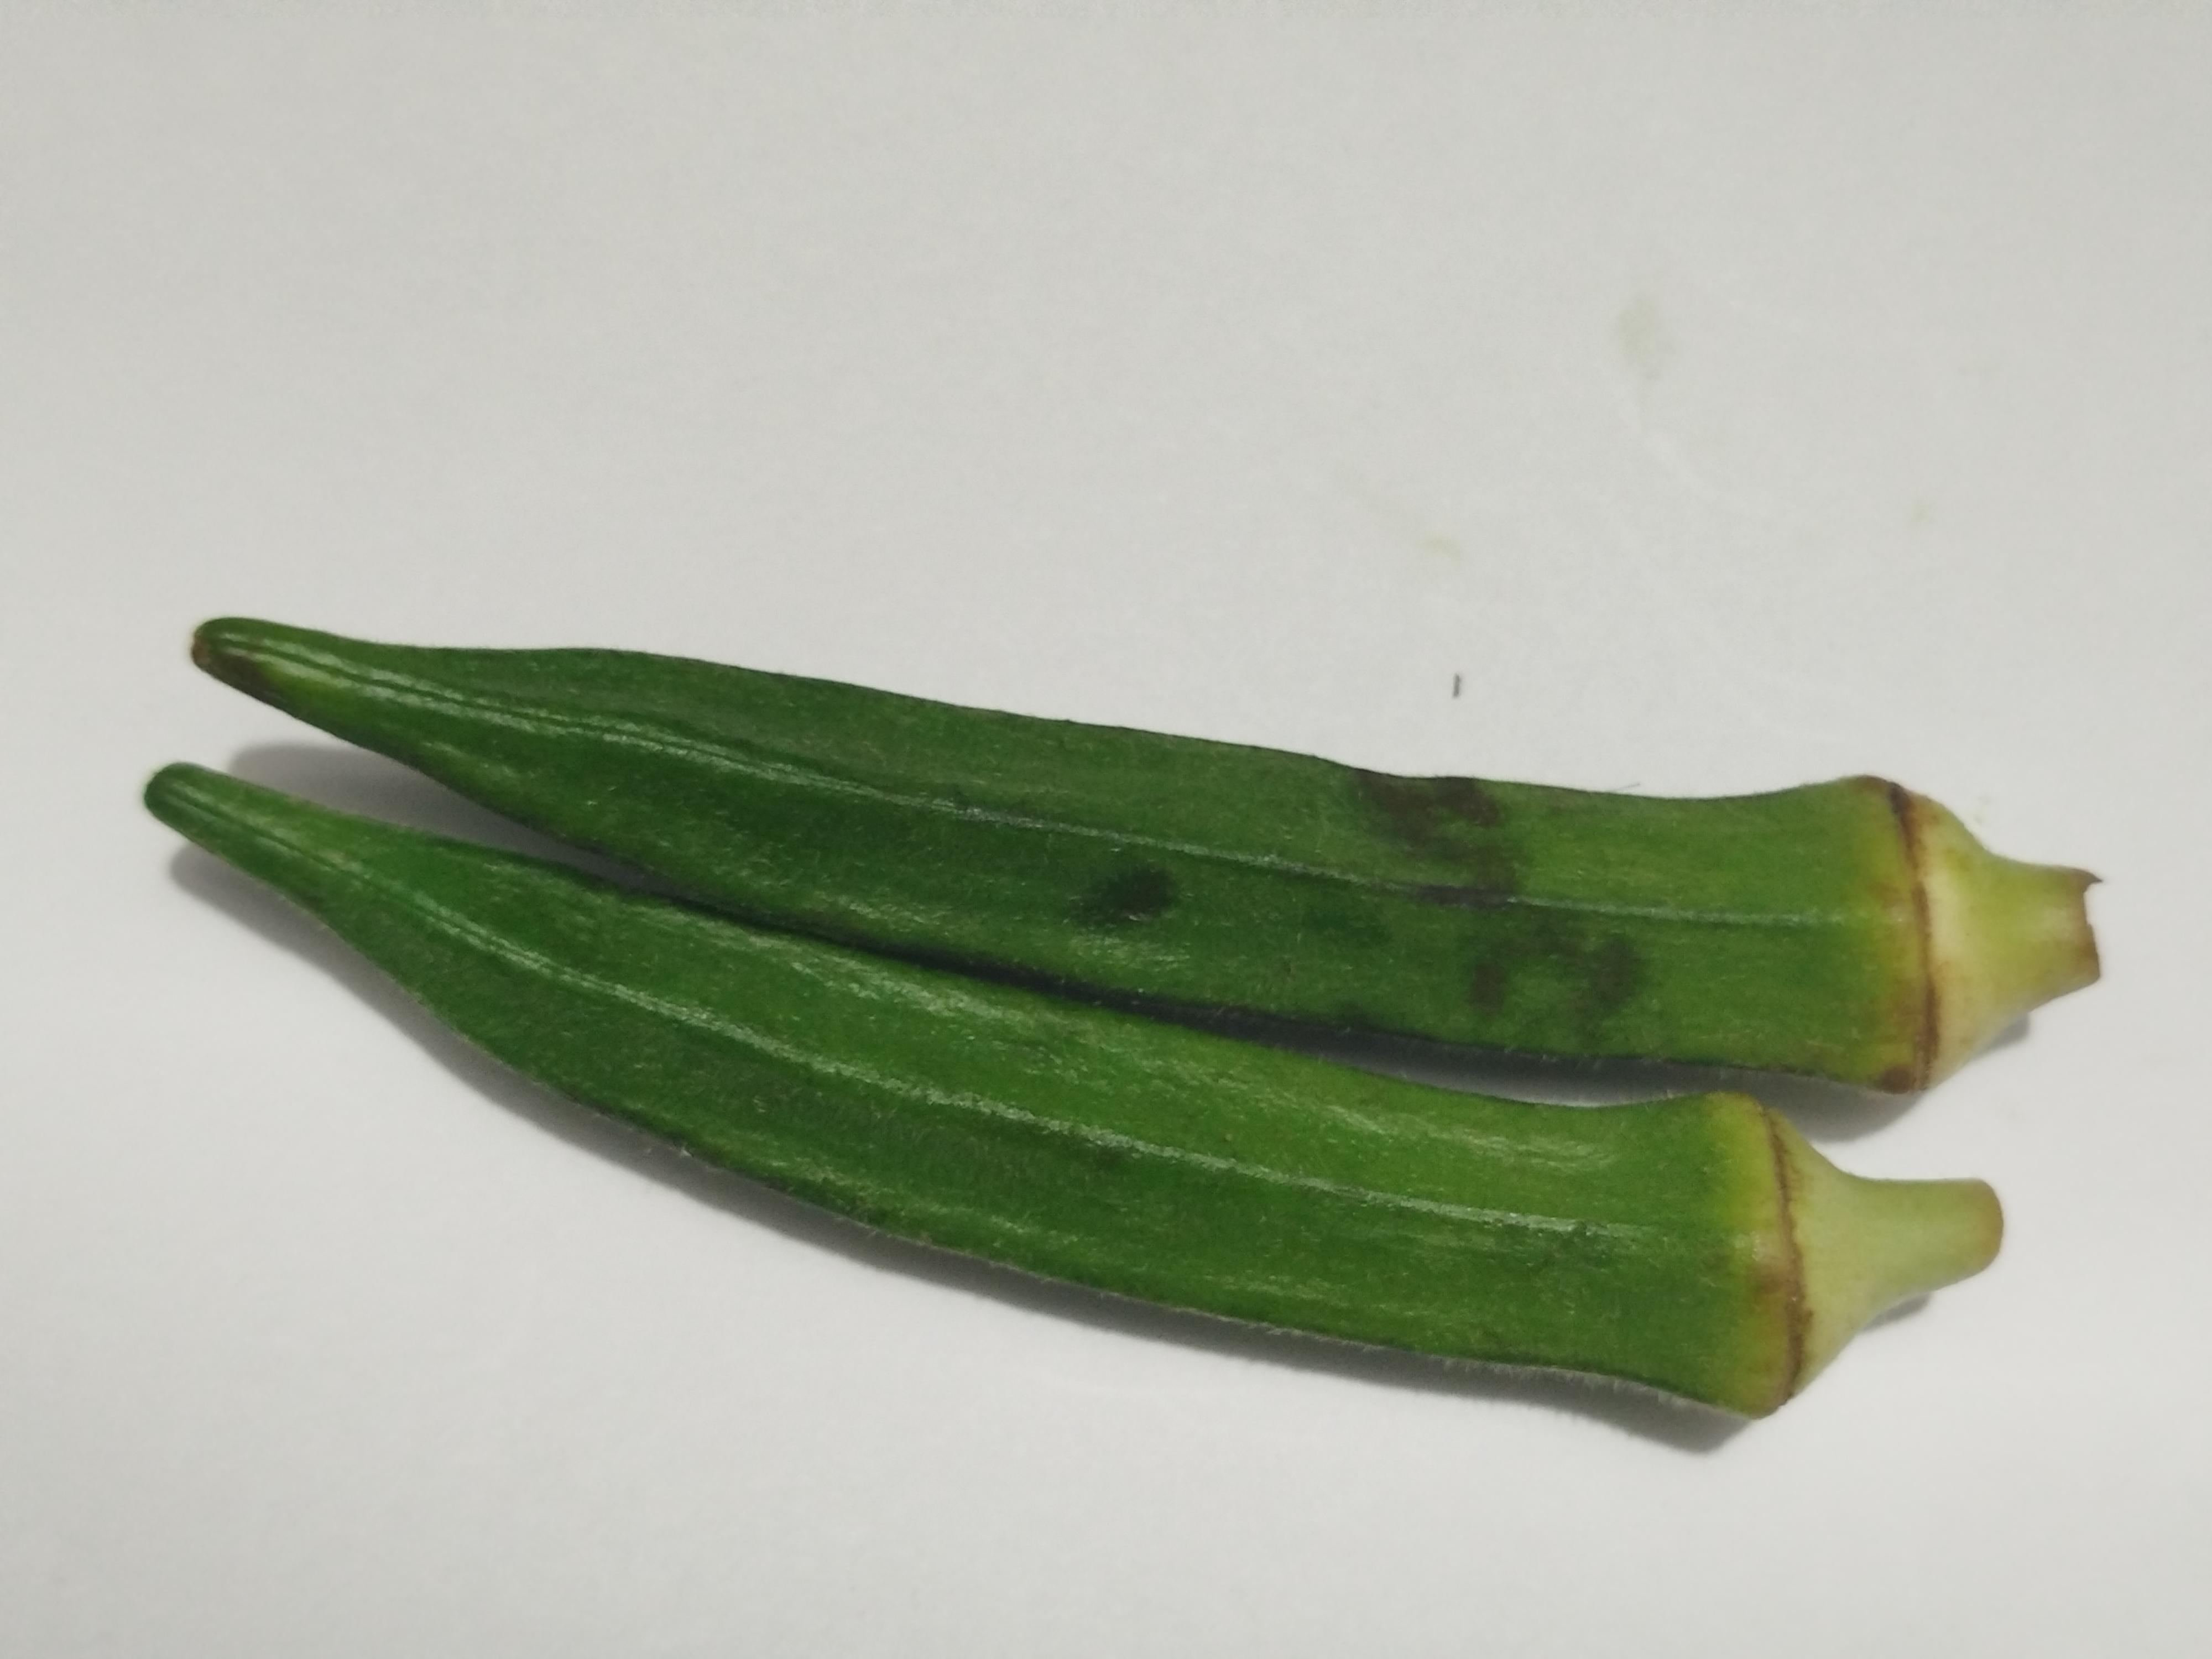
Label: Ladies finger